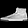
Label: Sneaker